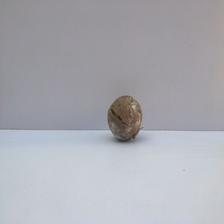
Size: Spoiled